City Tattersalls Club

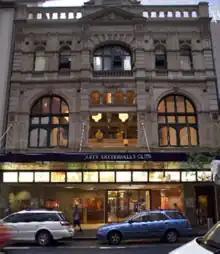
Front view from Pitt Street, Sydney

City Tattersalls Club previously occupied the Graphic Arts building and the building alongside Adams Hotel, where the Sydney Hilton Hotel now stands.